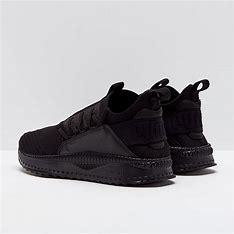
Brand: Puma
Model: Tsugi Jun